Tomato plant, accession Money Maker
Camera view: horizontal (90 deg, fisheye); turntable rotation: 0 degrees
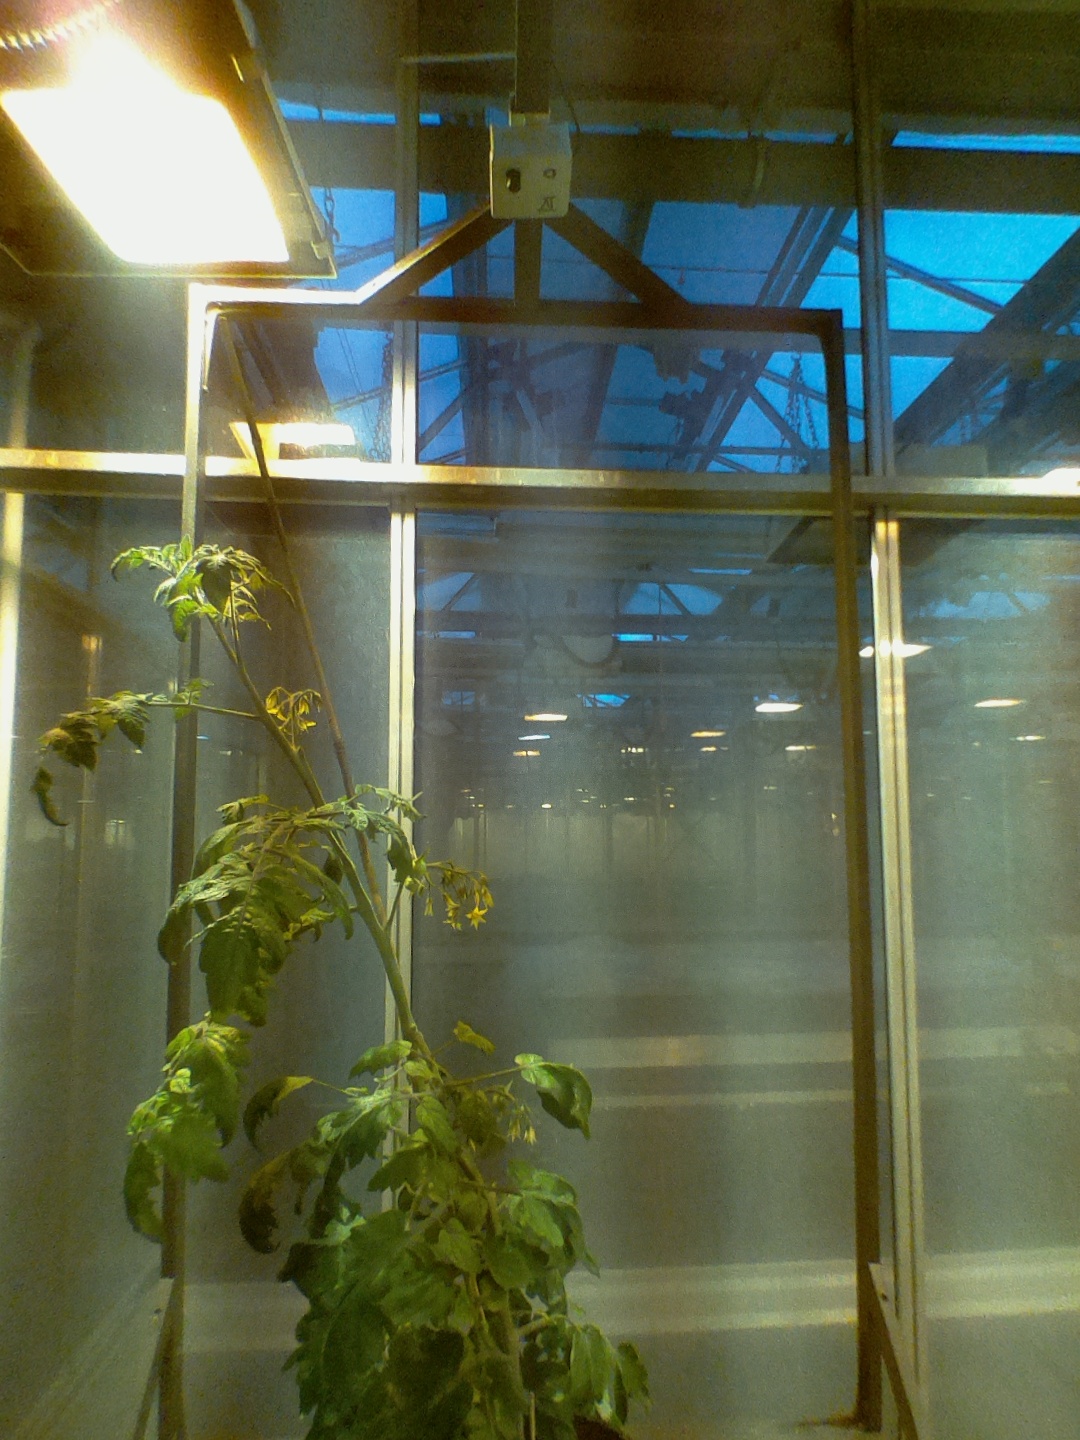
BBCH growth stage 71: 10%-20% of final fruit size